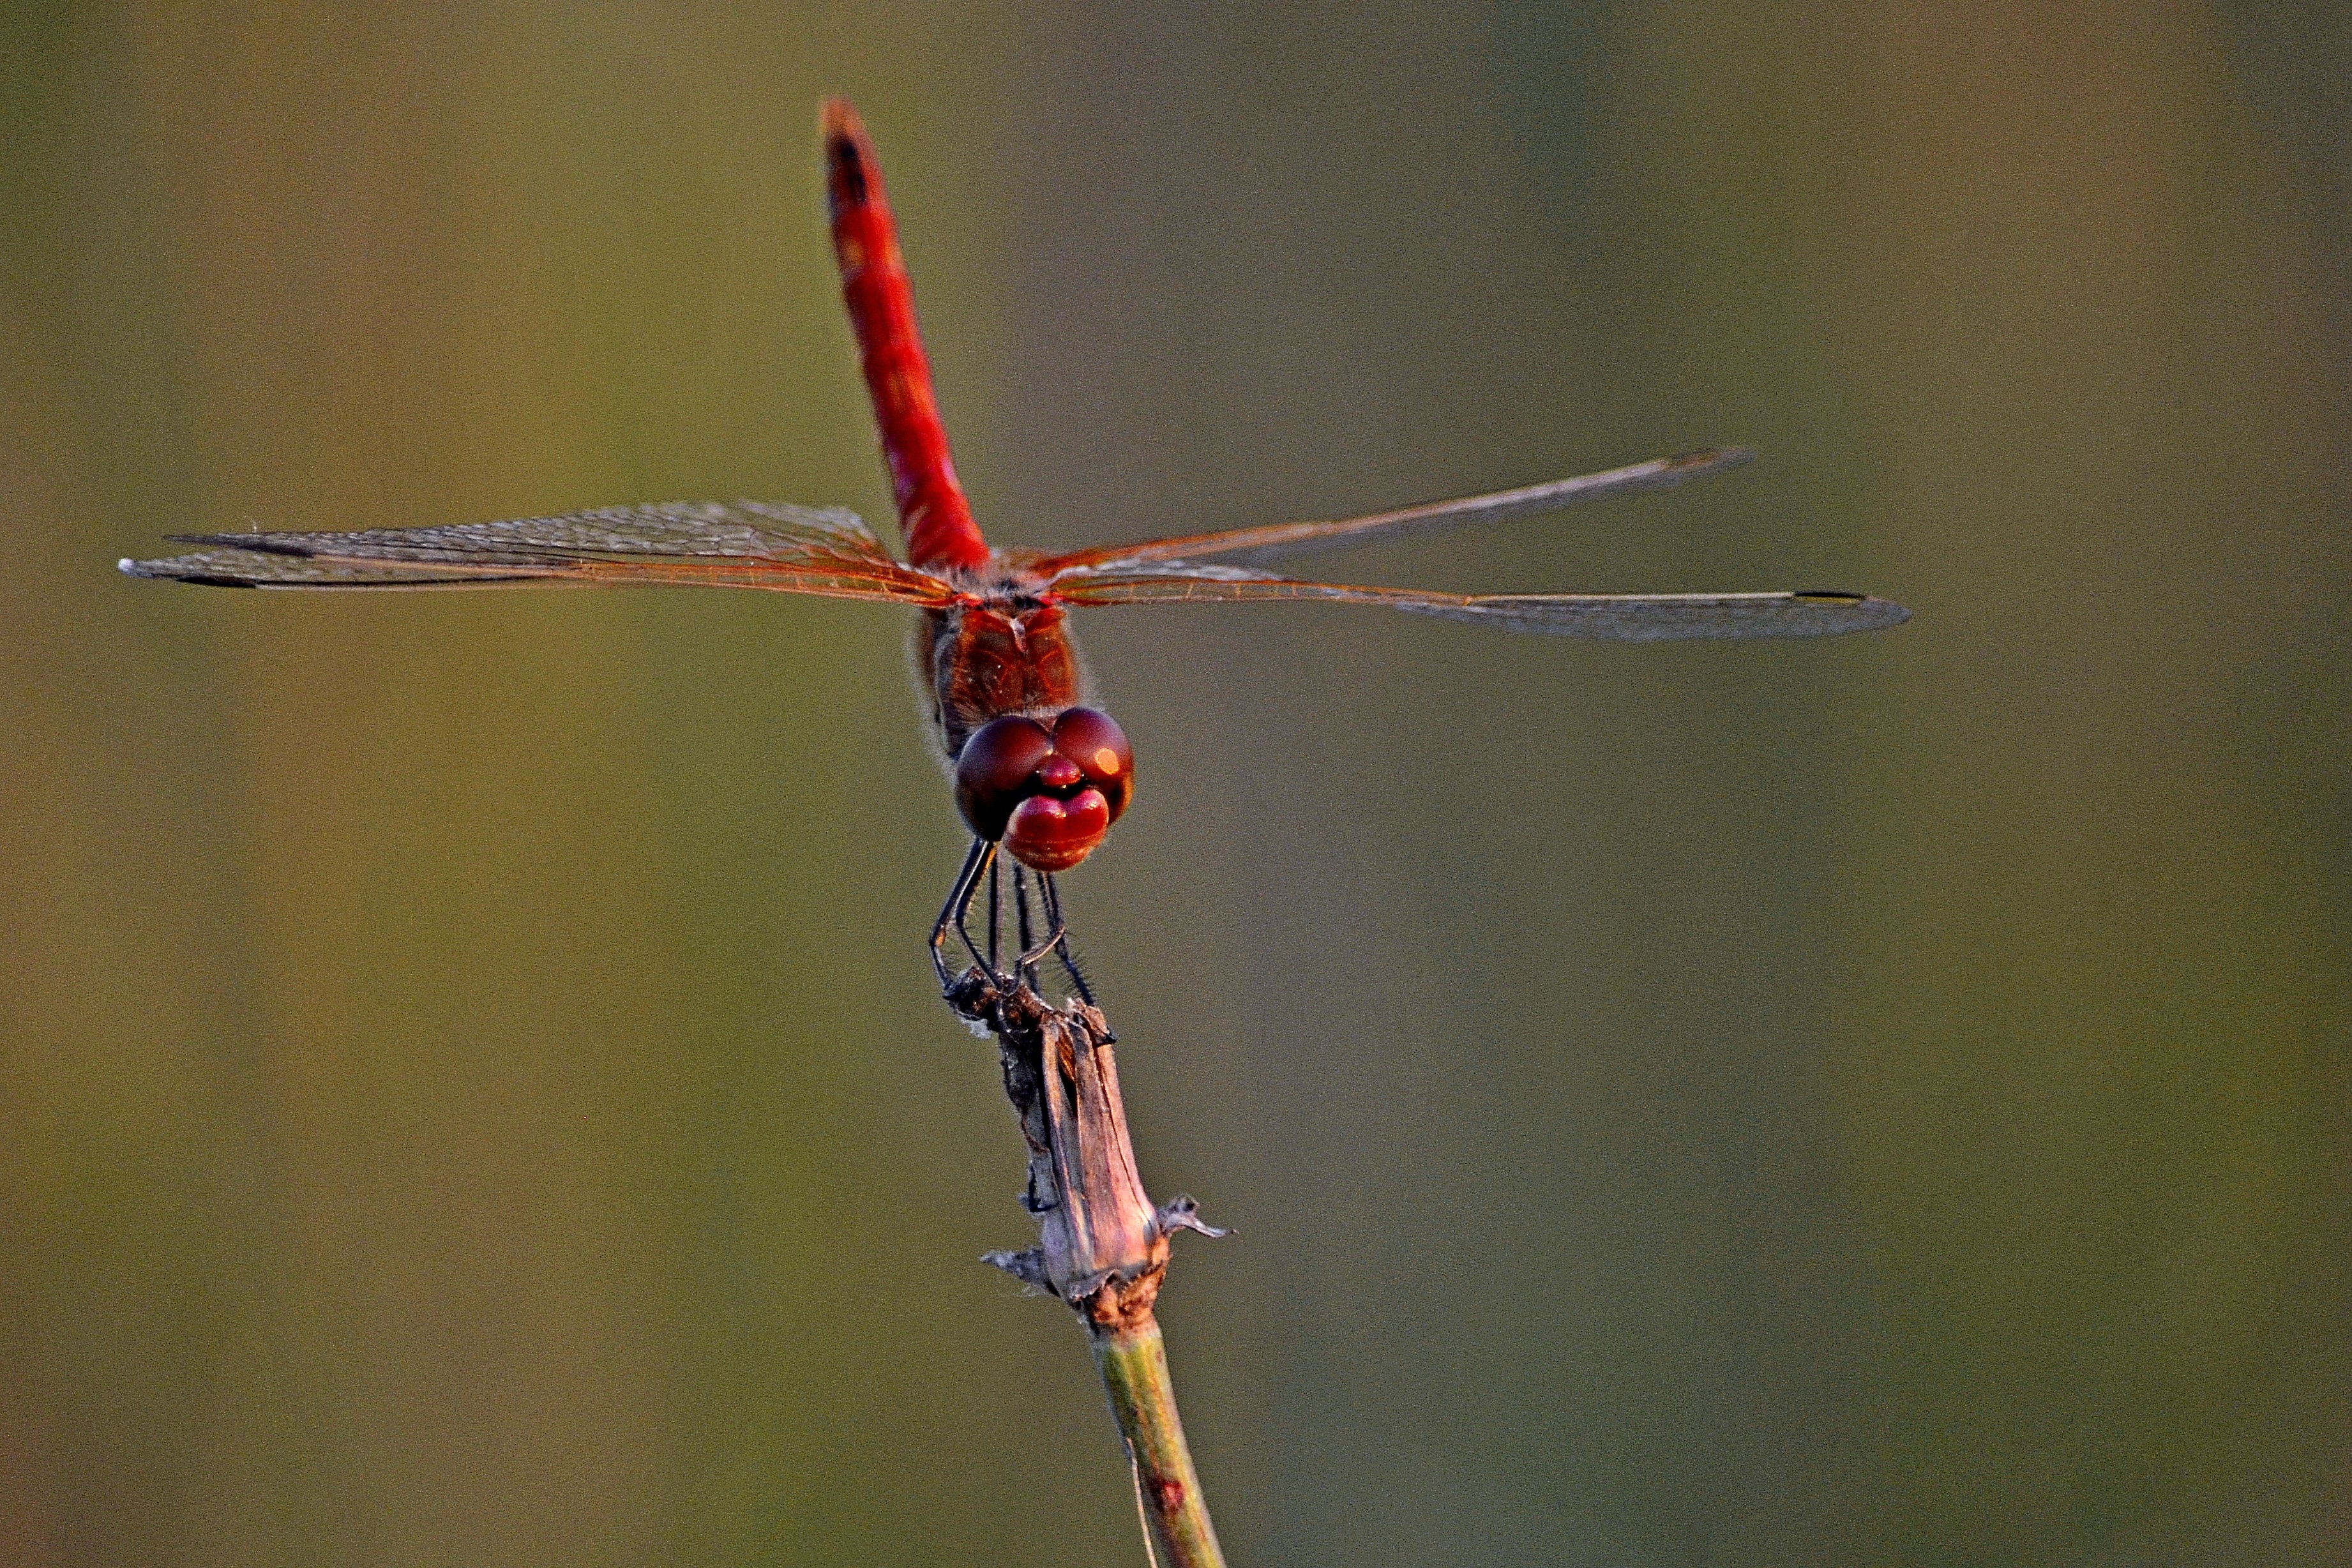
branch, wing, photography, insect, closeup, fauna, invertebrate, close up, dragonfly, insects, damselfly, macro photography, arthropod, plant stem, dragonflies and damseflies